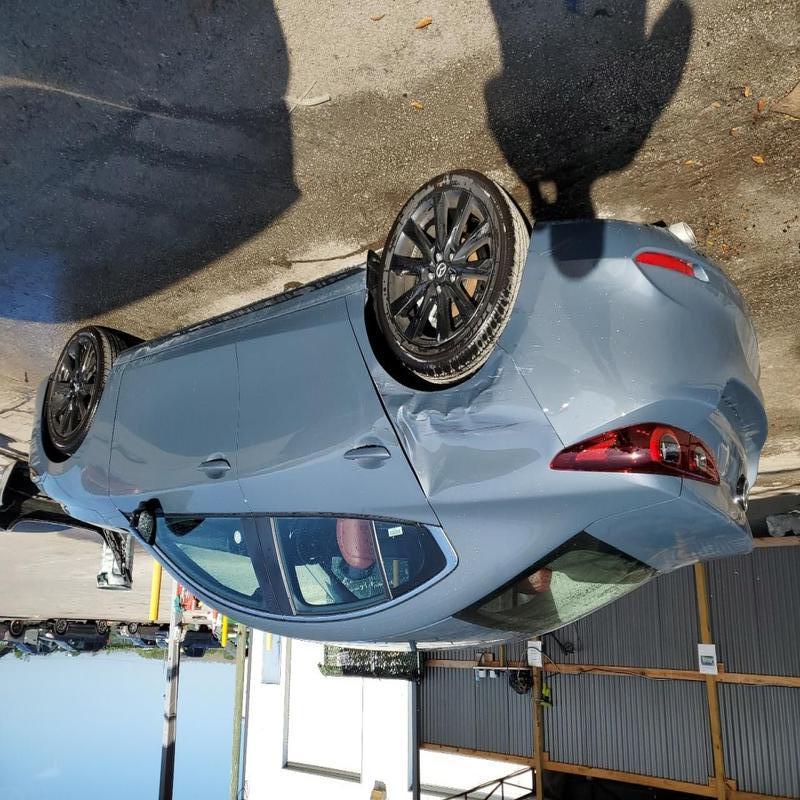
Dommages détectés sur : aile arrière droite, pare-choc arrière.
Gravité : mineur